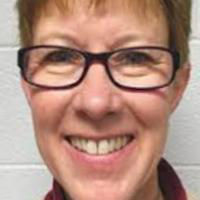
Age group: age 41-55